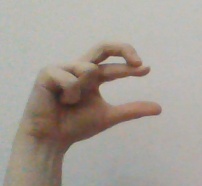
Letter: thal